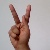
The image shows a hand gesture representing the letter 'K' in Indian Sign Language.